A.S. Los Angeles

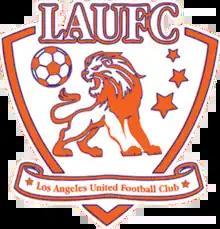
Logo as Los Angeles United FC

A.S. Los Angeles was formed in 2018 under the name Los Angeles United FC. They announced they were joining the National Premier Soccer League for the 2019 season. They joined the league under the name A.S. Los Angeles.